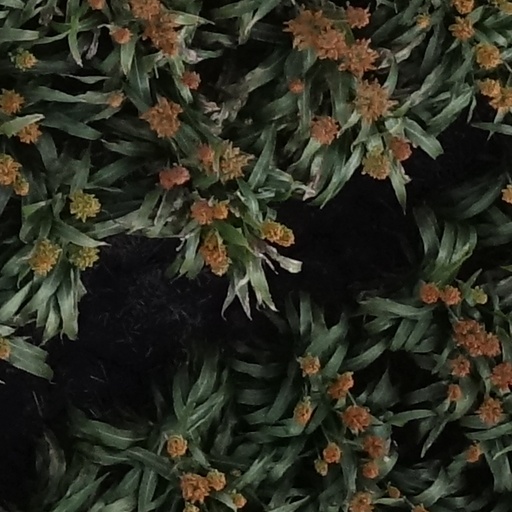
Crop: sorghum